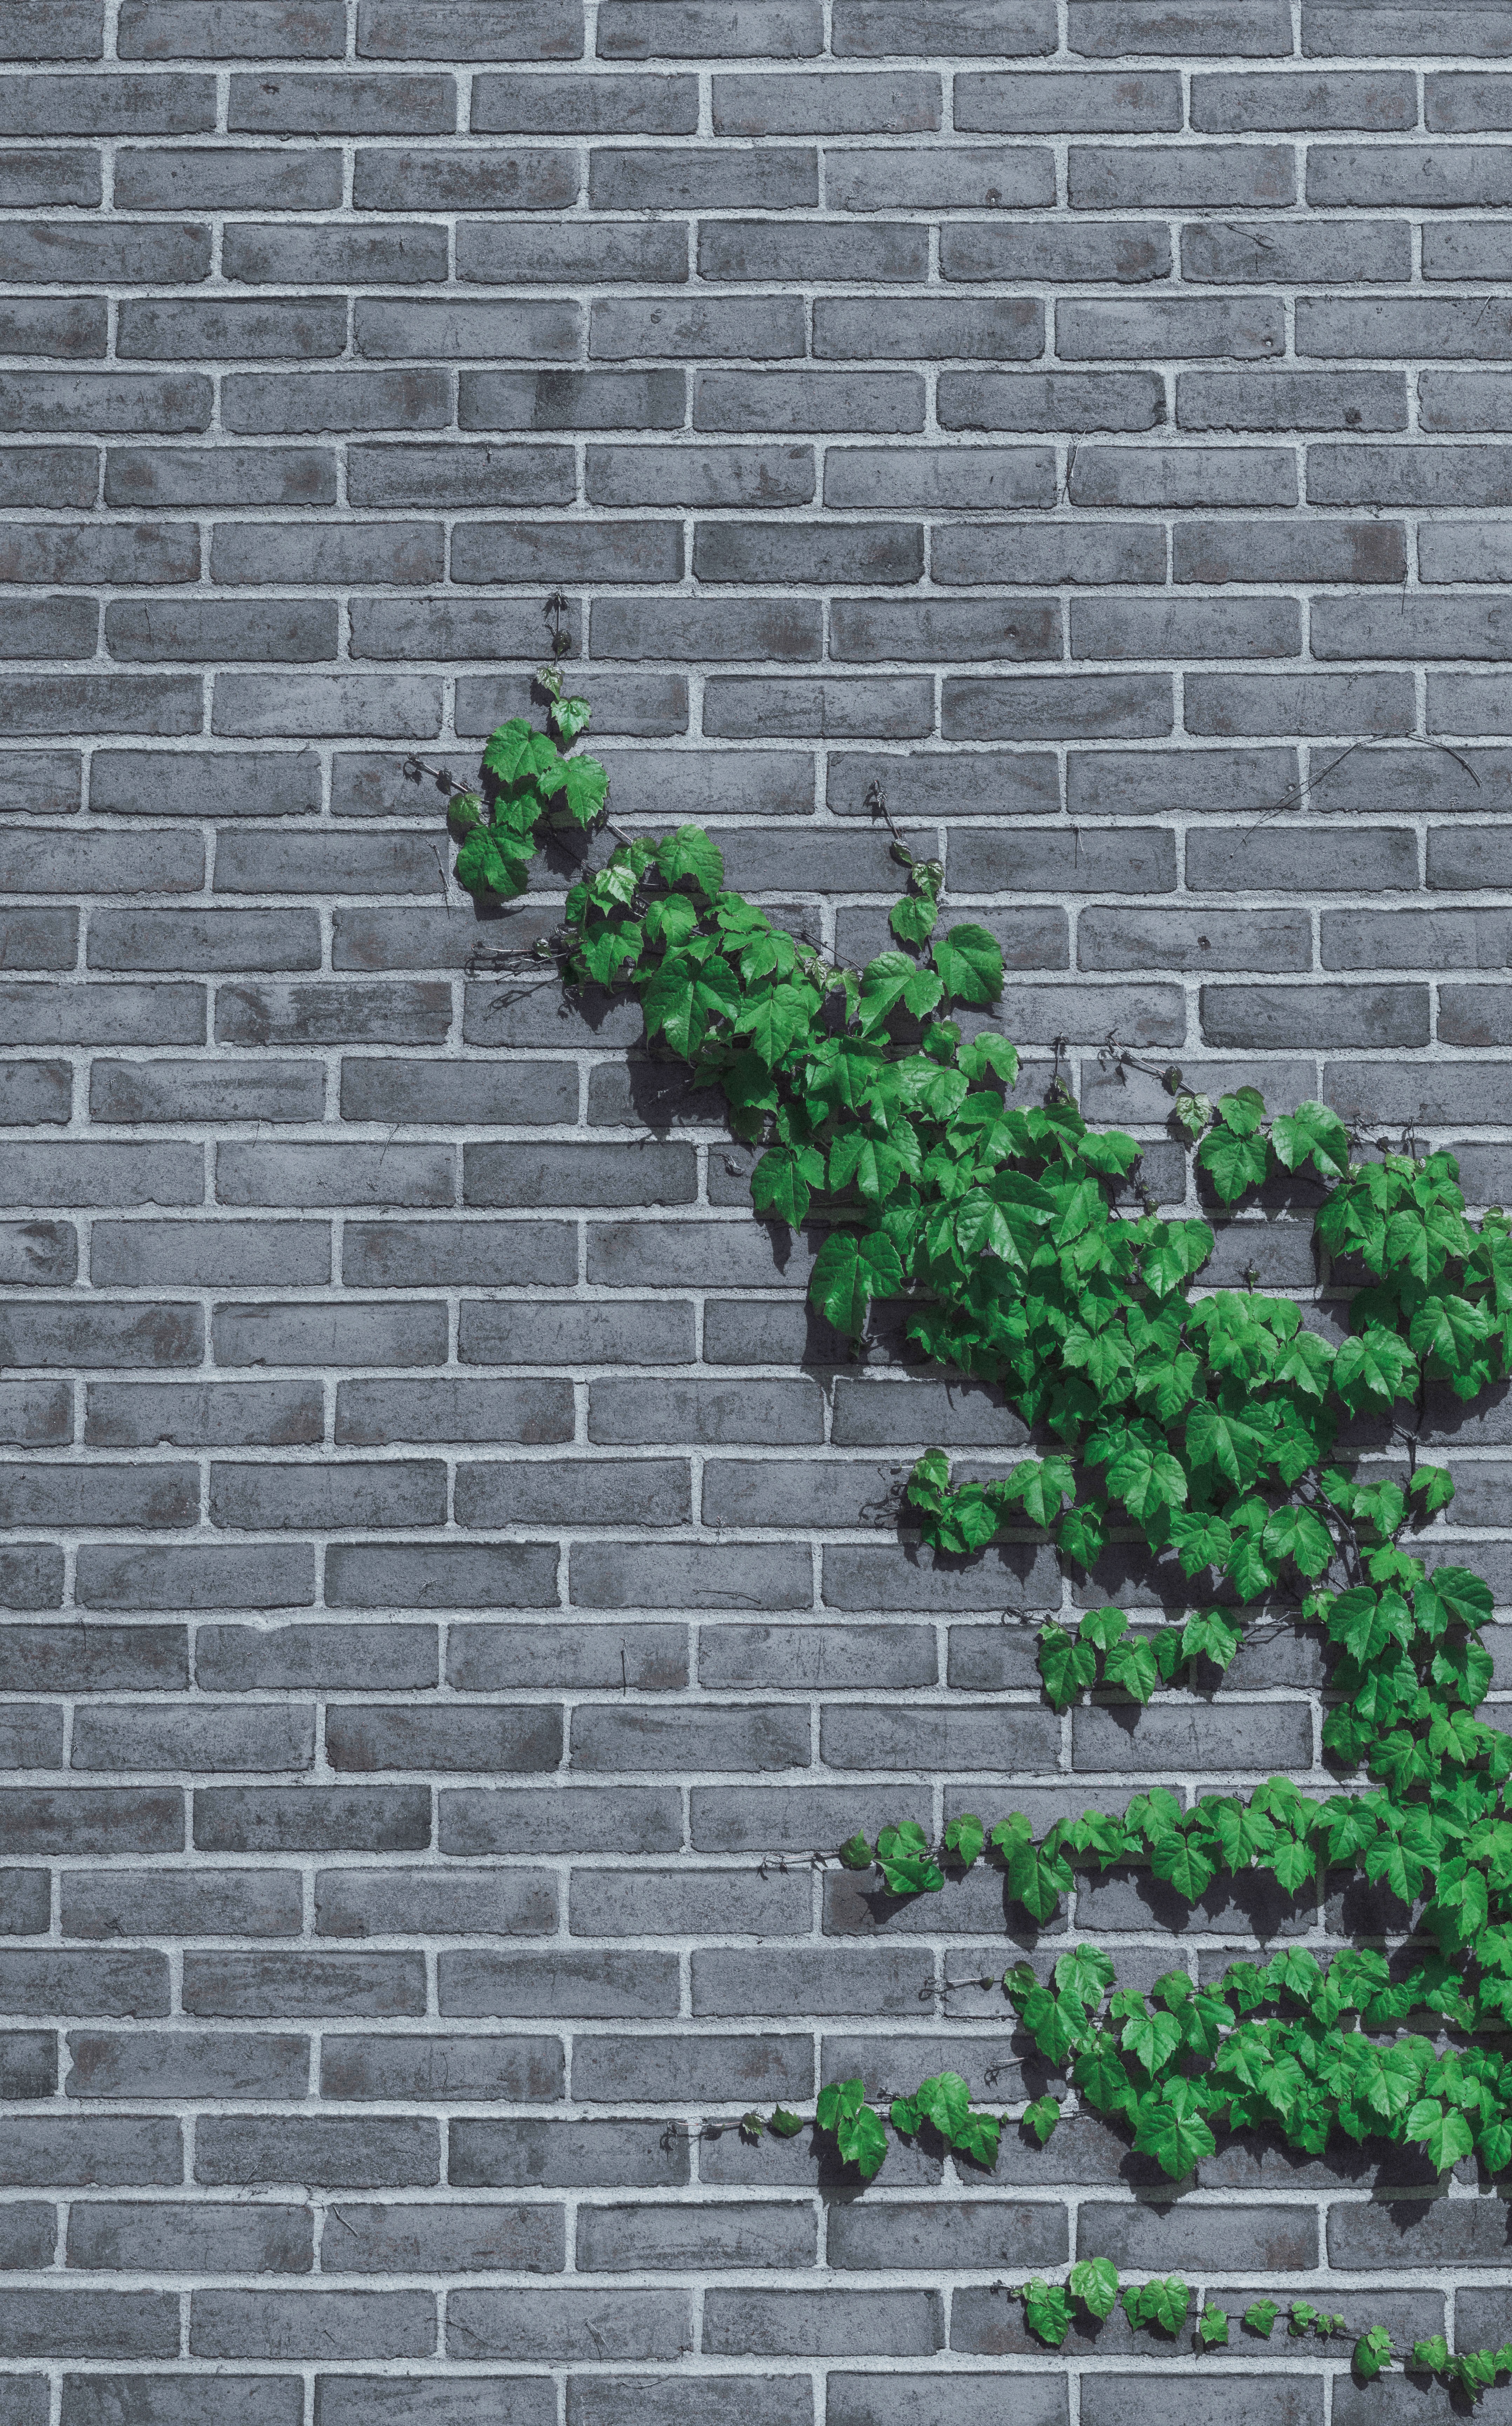
wall, green, brick, material, flooring, road surface, outdoor structure